James Kendall Hosmer

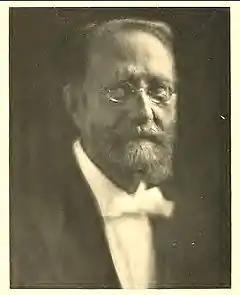
James Kendall Hosmer in 1912

After the Civil War Hosmer collected his diary and writings and wrote his first work, entitled the "Color Guard", published in 1864, about the Civil War and his personal experiences therein. The book was highly acclaimed and received good reviews. The "Boston Daily Advertiser" said Hosmer's work "is written in a delightfully graphic epistolary style, and is really one of the most sterling books that the war has called into existence." The "New York Evening Post" said, "The prevailing tone of the book, however, is cheerful, hopeful, candid, and altogether Christian. It is most heartily to be commended."